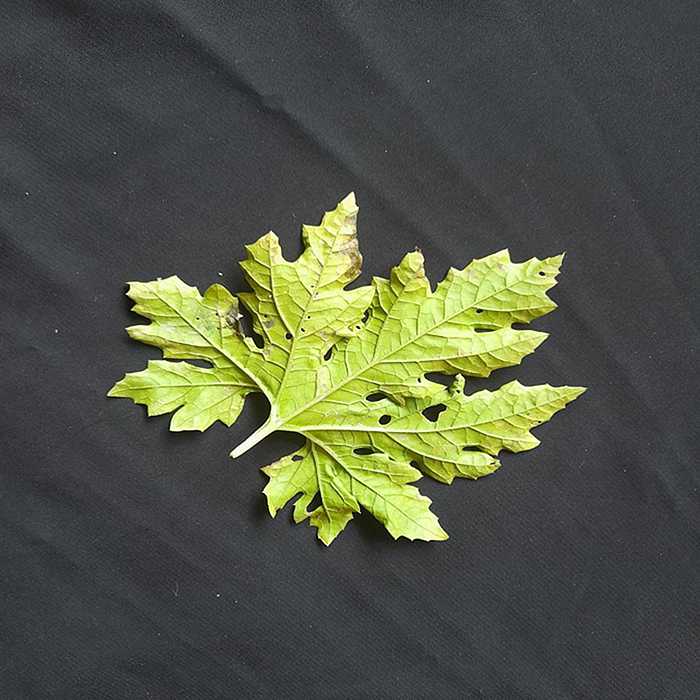
Plant: Bitter Gourd
Label: Downey mildew